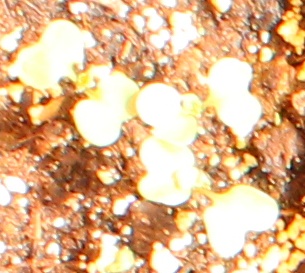
Label: Canola